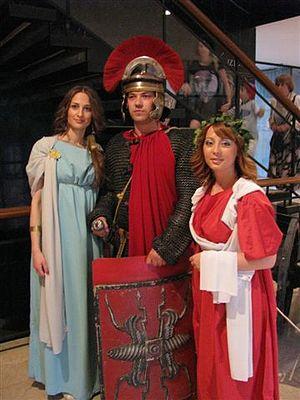
Le musée de Voïvodine est un musée situé à Novi Sad, la capitale de la province autonome de Voïvodine, en Serbie. Créé en 1847 à Pest, il présente des collections d'archéologie, d'histoire et d'ethnologie. Le bâtiment principal dans lequel il est installé, 35 rue Dunavska, est inscrit sur la liste des monuments culturels protégés de Serbie.